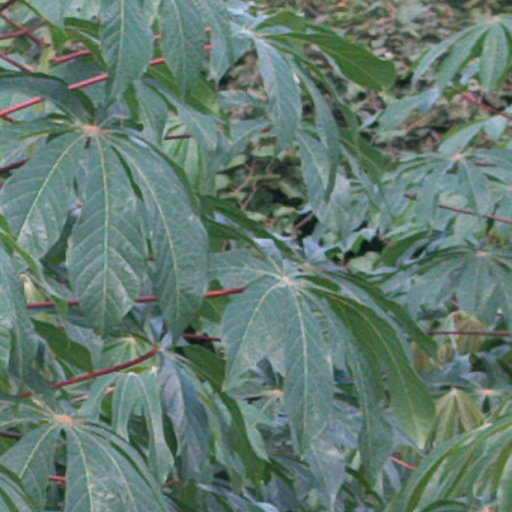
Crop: cassava